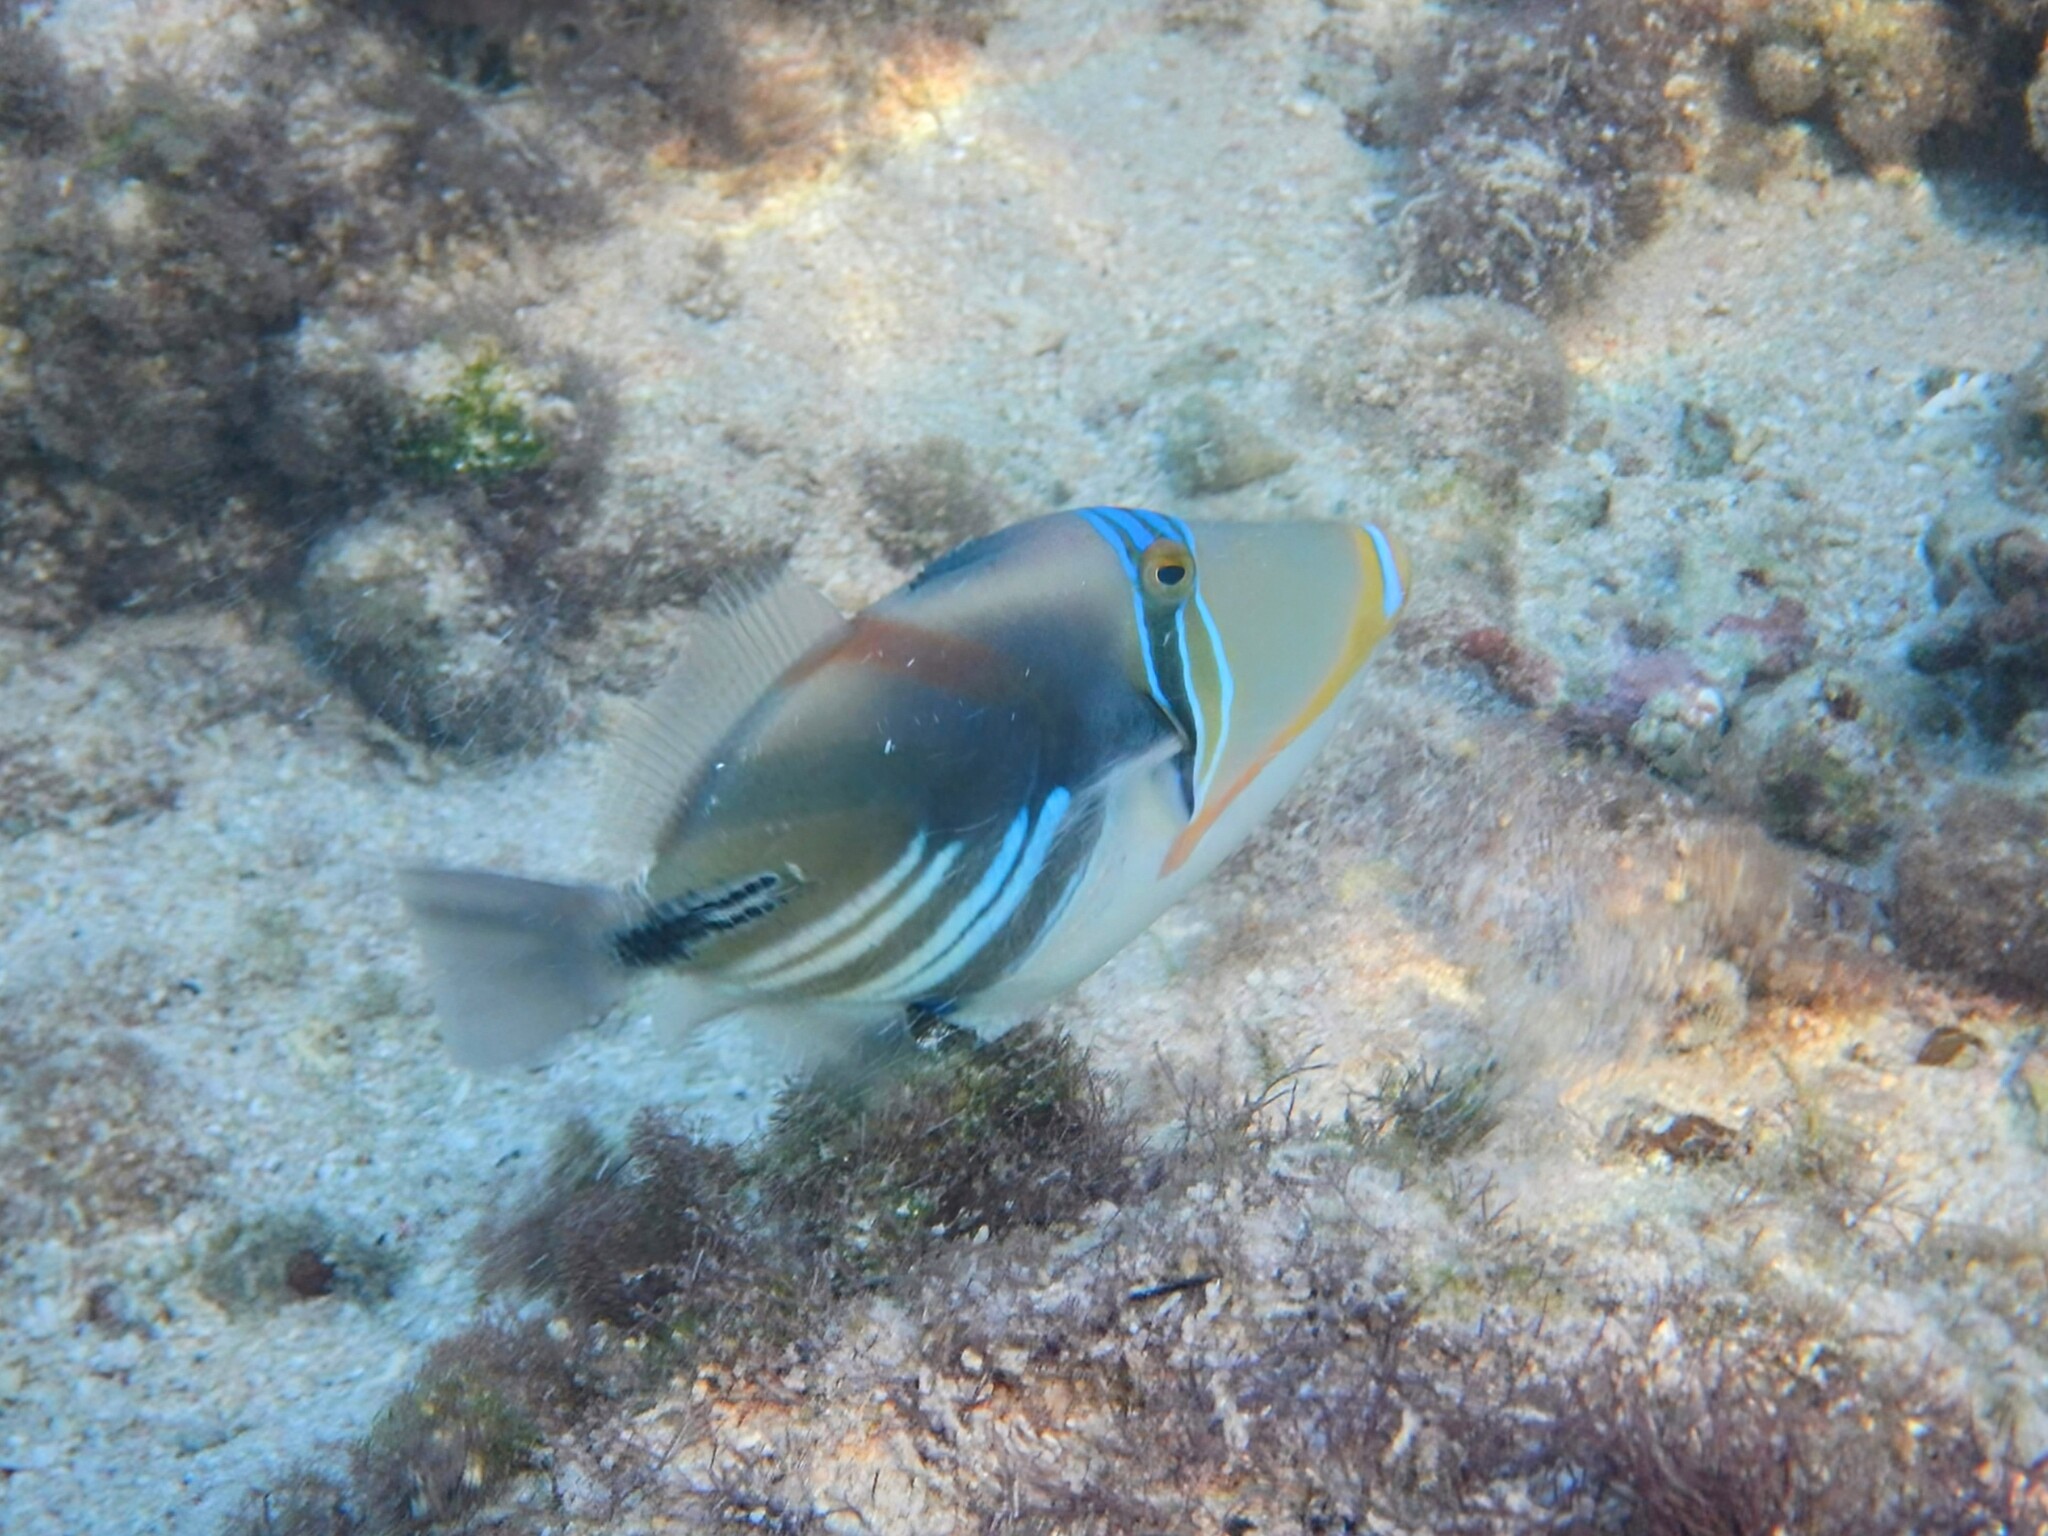
Rhinecanthus aculeatus (Lagoon Triggerfish)